Tyler Anbinder

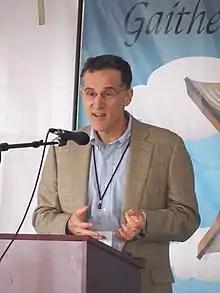
Tyler Anbinder in 2017

Tyler Anbinder (born September 26, 1962) is an American historian known for his influential work on the pre-civil war period in U.S. history.